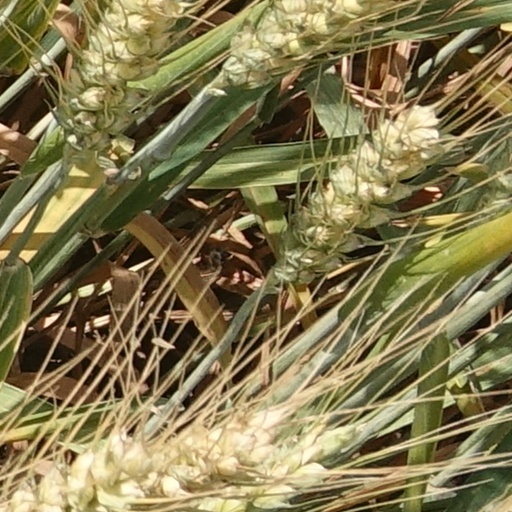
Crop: wheat